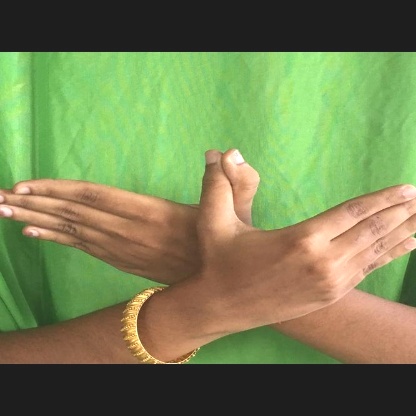
Mudra: Garuda